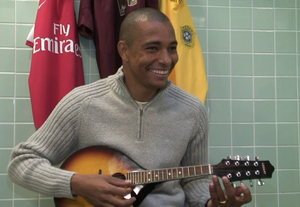
Gilberto Silva de son nom complet Gilberto Aparecido da Silva, né le 7 octobre 1976 à Lagoa da Prata, est un footballeur international brésilien. Il évolue en tant que milieu de terrain défensif à l'Atlético Mineiro.